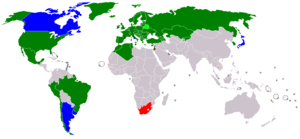
Venedigkommissionen
     Medlemsstater      Associerede medlemsstater      Observatørstater      Særlig status
Den Europæiske Kommission for Demokrati gennem Lov, eller Venedigkommissionen, er en rådgivende institution under Europarådet bestående af forfatnings- og menneskerettighedseksperter. Den blev dannet i 1990, efter murens fald, for at bistå de østeuropæiske lande med at etablere demokratiske forfatninger.